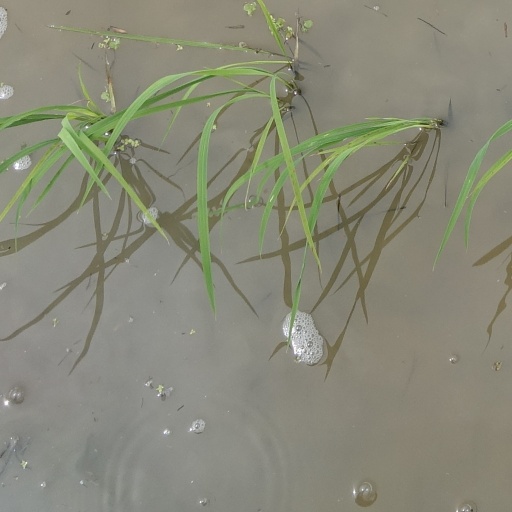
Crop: rice